Detention of Juan Requesens

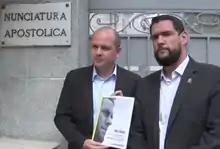
Deputies taking Requesens' case report to the Apostolic Nunciature

Requesens' family said that they had been in contact with him on 12 August, and that he told them of his condition and the lack of bathroom and hygiene facilities. His lawyer said on 22 August that Requesens has "become deteriorated because of the poor conditions he is isolated in", but that "his morale is high" and "he knows he is innocent and that his fight is worth it".